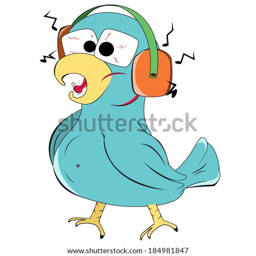
crazy parrot with headphones and music isolated on a white background .